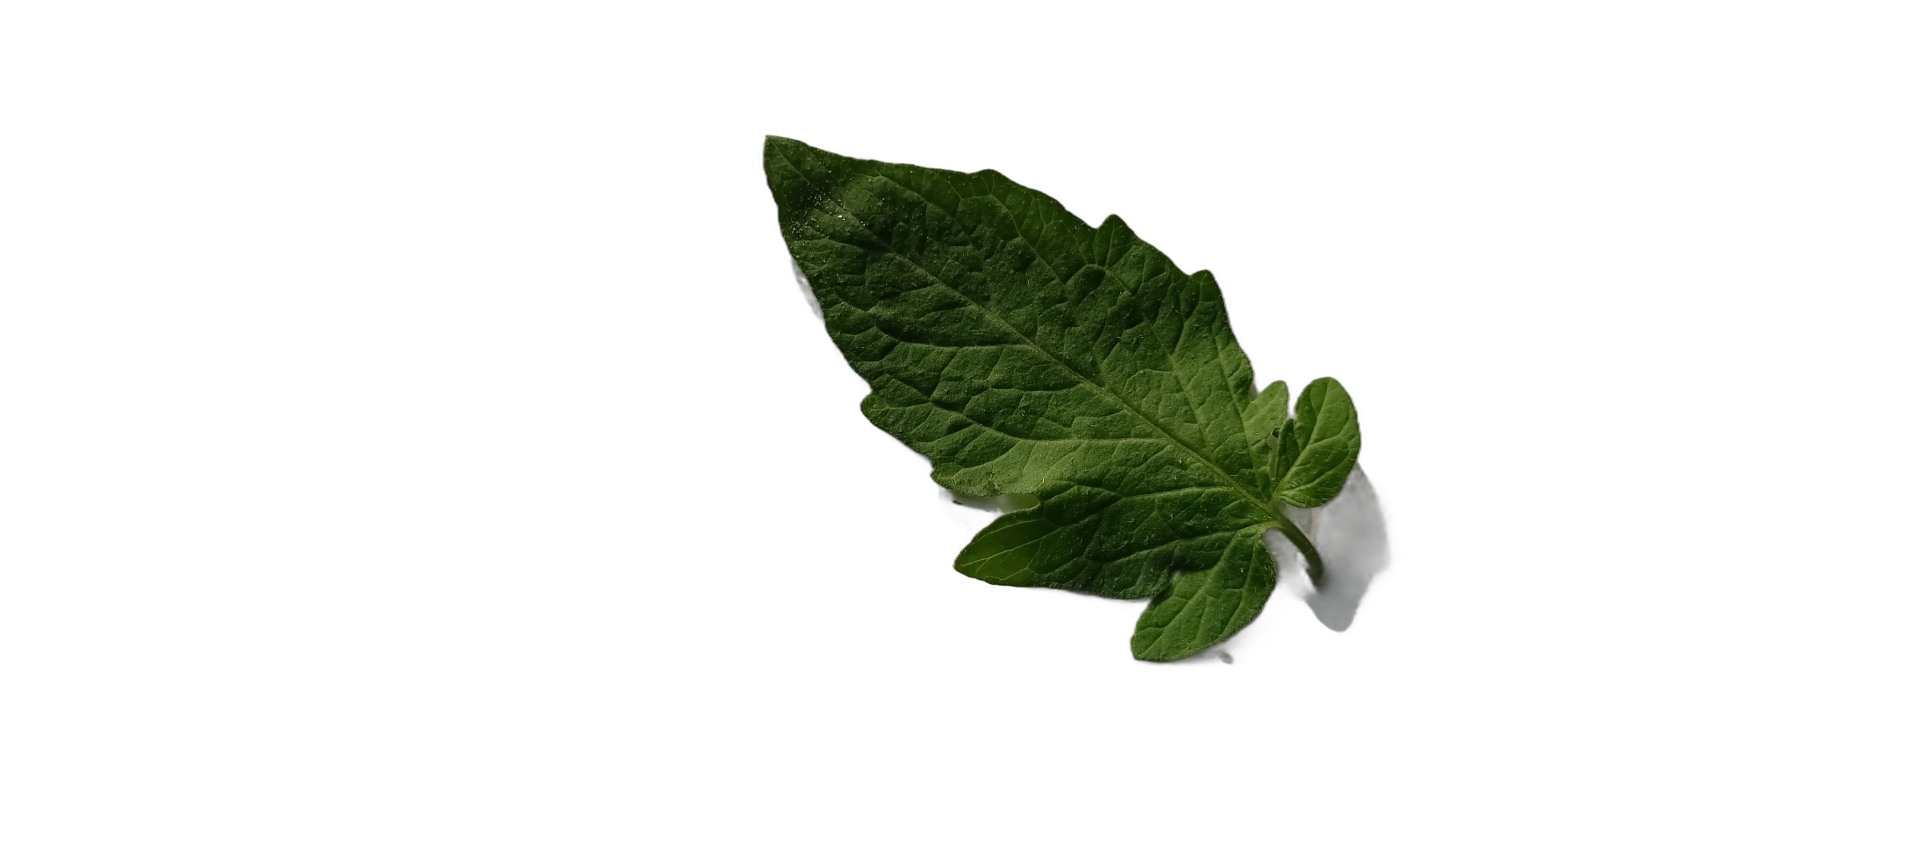
Crop: Tomato
Label: Spot